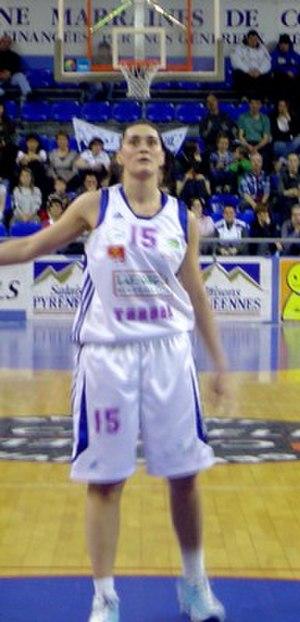
Gisela Verónica Vega est une joueuse argentine de basket-ball naturalisée espagnole. Mesurant 1,88 m, elle évolue au poste d’intérieure et est internationale argentine.
L’équipe d'Argentine de basket-ball féminin est la sélection des meilleures joueuses argentines. Elle est placée sous l’égide de la Fédération argentine de basket-ball.